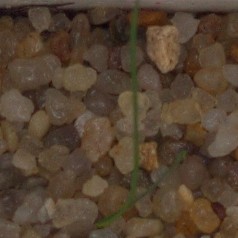
Label: loose_silkybent